Land Rush of 1889

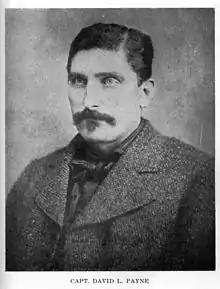
David L. Payne

The removal of Native Americans to Indian Territory started after the election of Andrew Jackson to the presidency in 1828. He believed that Indian Removal from the Southeast was needed to extinguish Native American land claims and enable development by European Americans in Georgia, Alabama, and Mississippi, which still had numerous Native Americans occupying their territories. President Jackson signed the Indian Removal Act on May 28, 1830.